Bank of Everglades Building

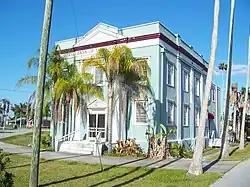

The Bank of Everglades Building is a building in Everglades City, Florida, United States, which originally housed a bank called the Bank of Everglades. It is located at 201 West Broadway. On July 15, 1999, it was added to the U.S. National Register of Historic Places.